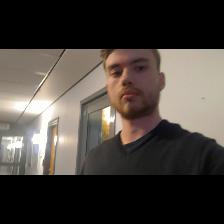
Label: Human